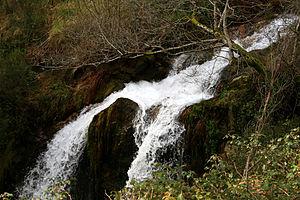
Le mont Castrove est une petite montagne située dans la province de Pontevedra, en Espagne, qui sert de frontière administrative entre les communes de Pontevedra, Poio, Meis et Barro.